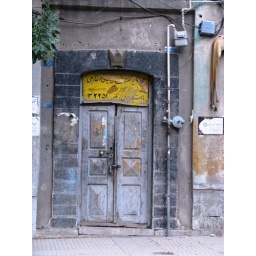
Old door in &amp;quot;Aa Shikh Hadi&amp;quot; Street (kermanshah) .note to the crown sign of Pahlavi dynasty on top of the door.